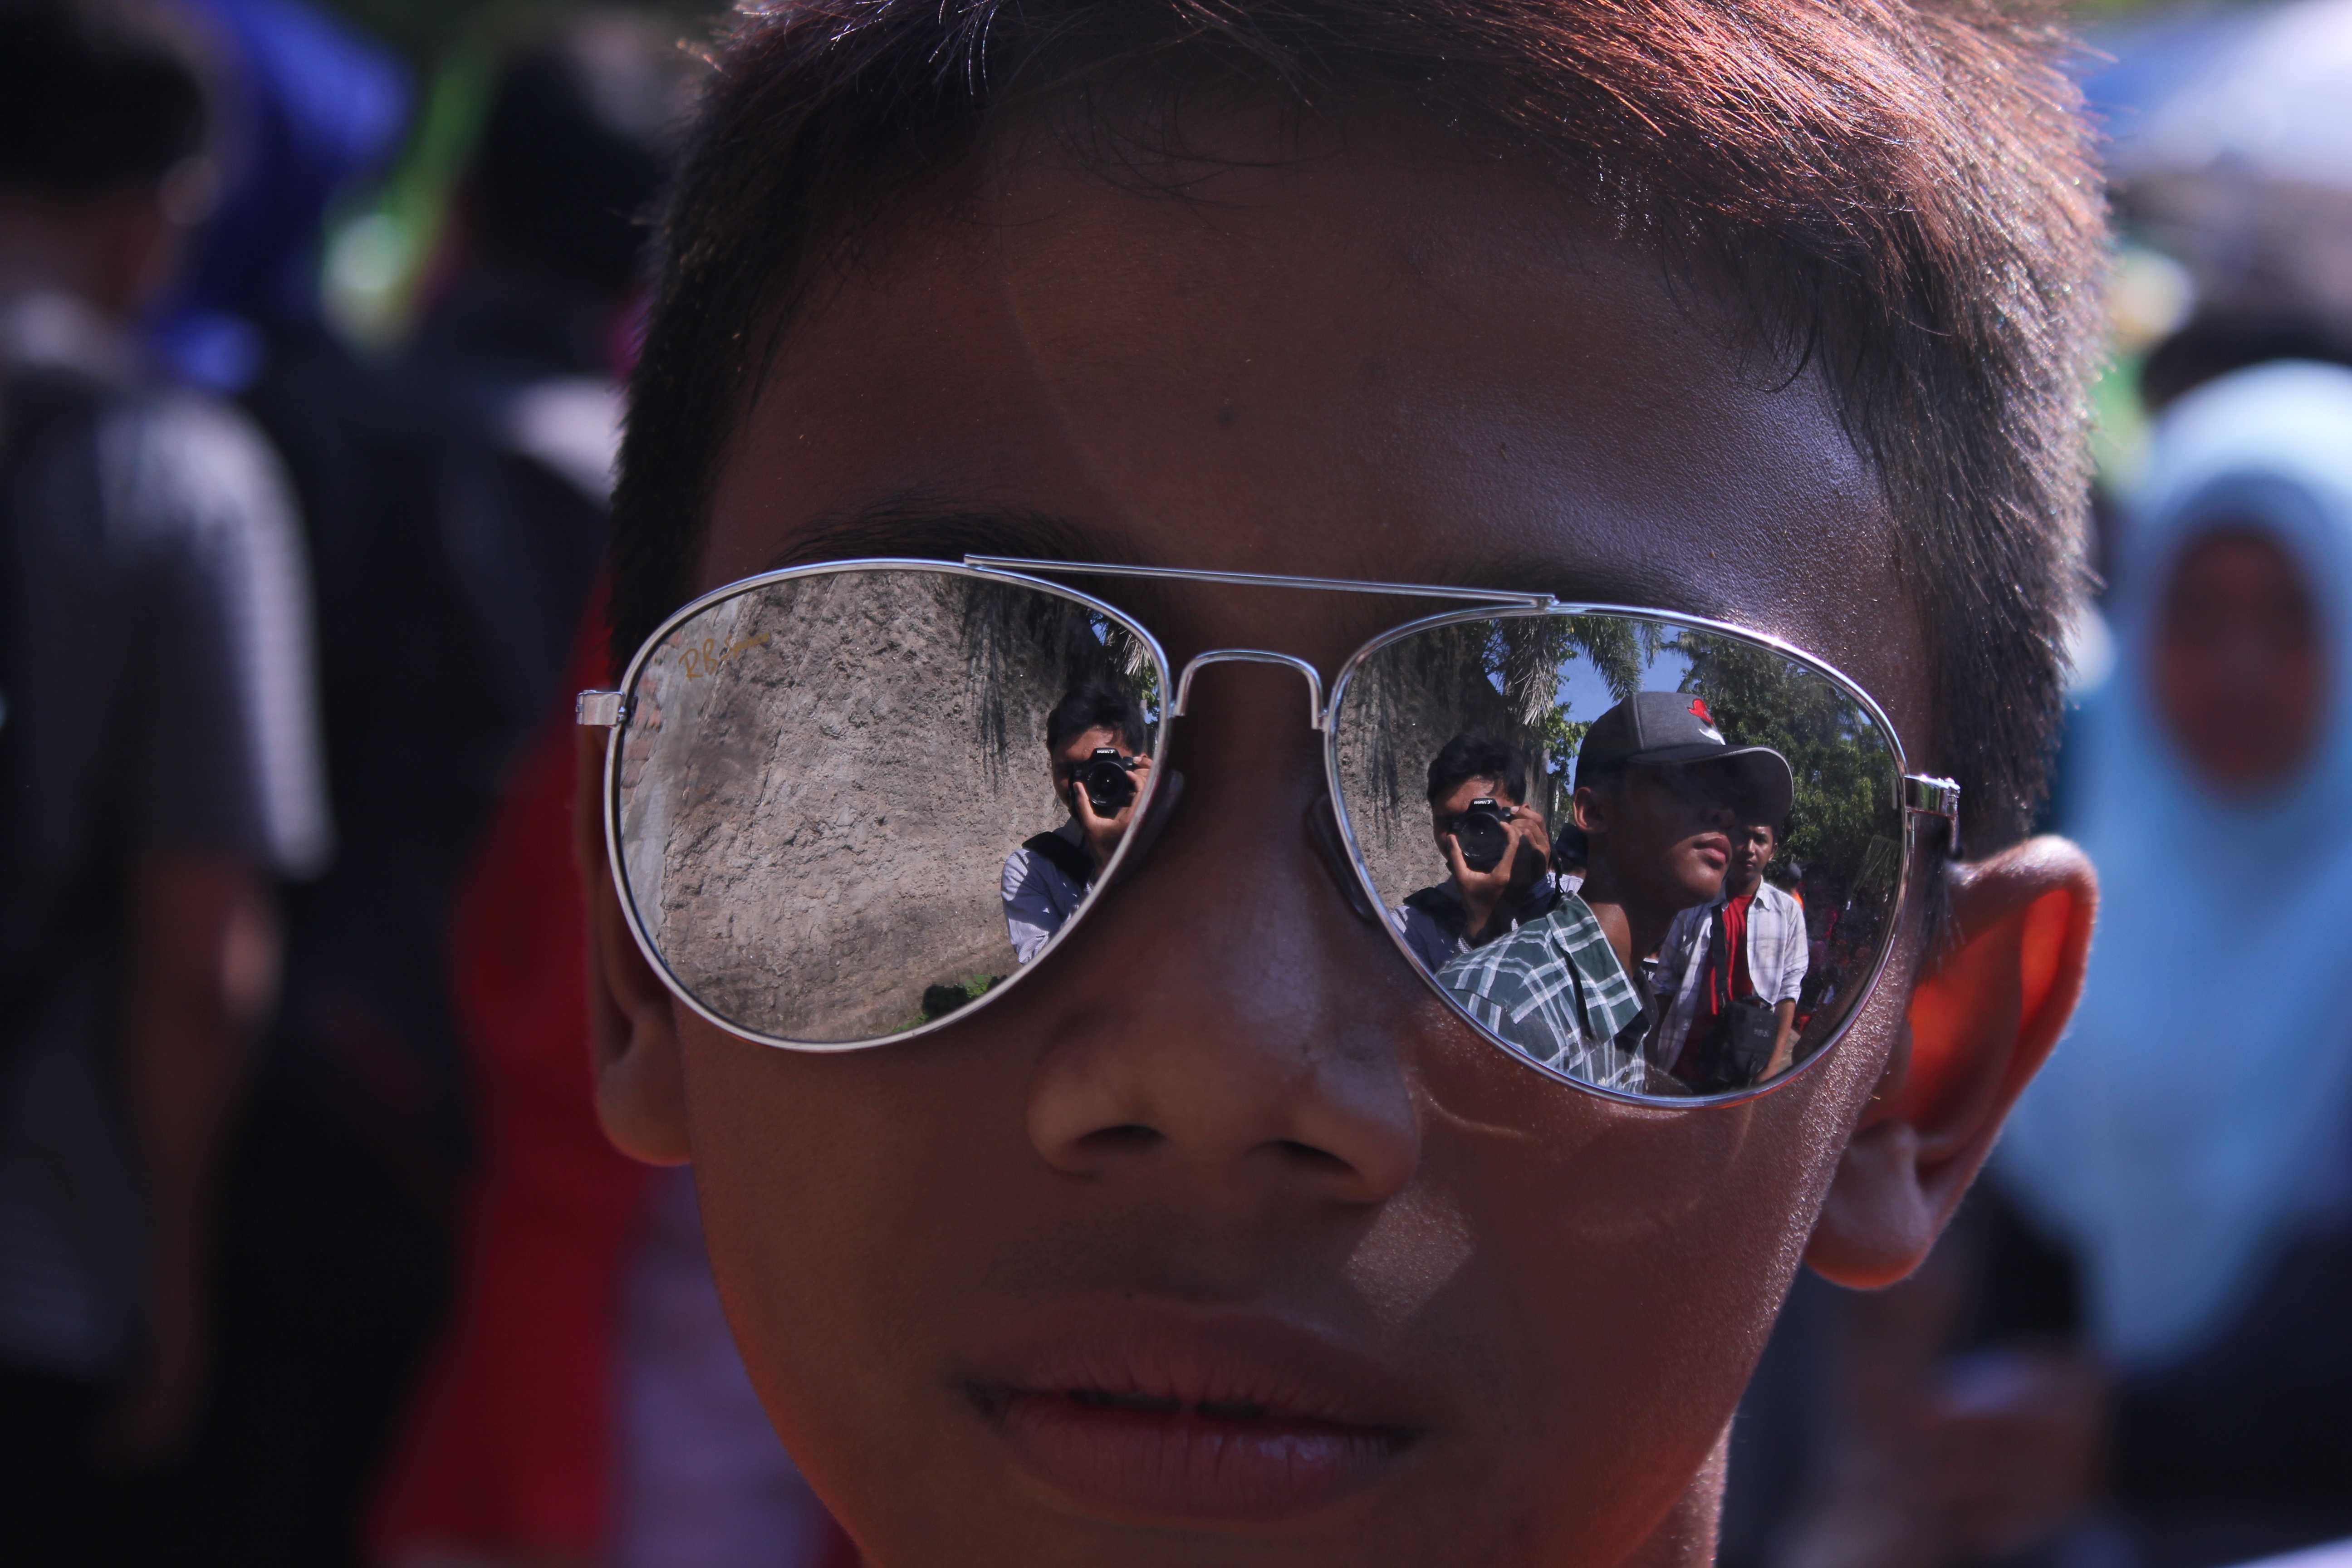
man, person, people, hair, color, fashion, hairstyle, sunglasses, eye, glasses, mirror, eyewear, vision care, glass eye